Allans Vargas

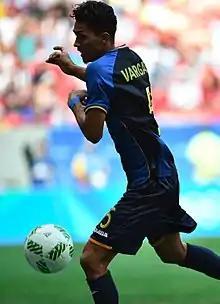
Vargas with Honduras at the 2016 Summer Olympics

Allans Josué Vargas Murillo (born 25 September 1993) is a Honduran professional footballer who plays for Marathón and the Honduras national team.